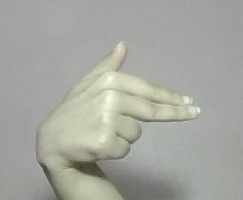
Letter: ghain